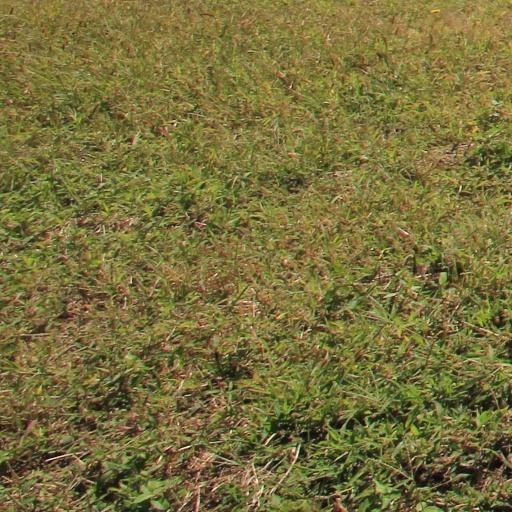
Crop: grape